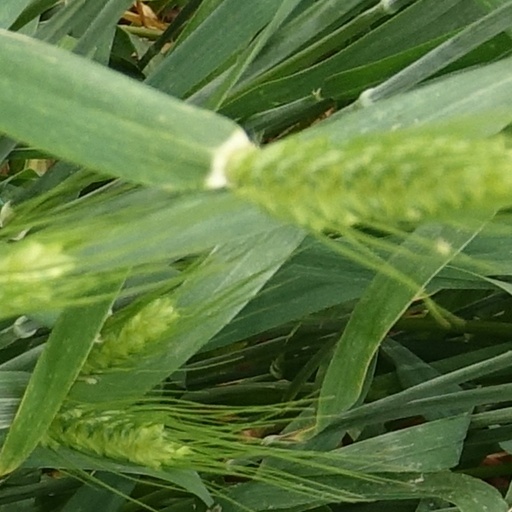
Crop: wheat